Coconut ice

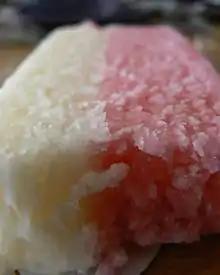
One version of coconut ice

Coconut ice (sometimes Cocoanut ice) is a British confectionery prepared using grated desiccated coconut or just grated coconut, condensed milk and sugar, which is formed to create a solid, soft candy. It typically has a chewy, soft and mildly grainy texture; some versions are semi-hard. Coconut ice is also available in South Africa, some areas of Australia, and New Zealand.